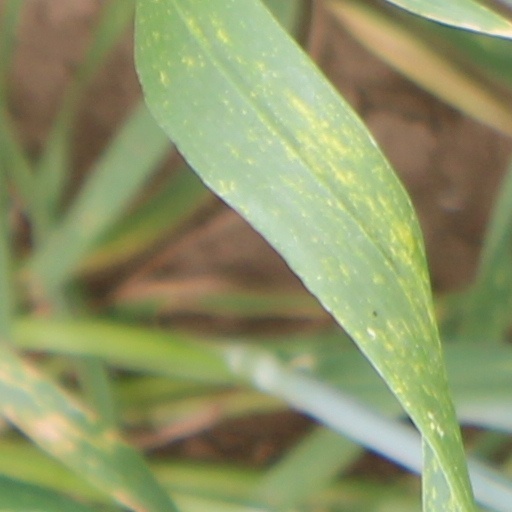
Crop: wheat